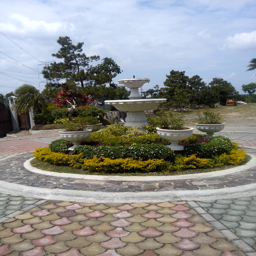
the grand fountain at the entrance of the lobby .